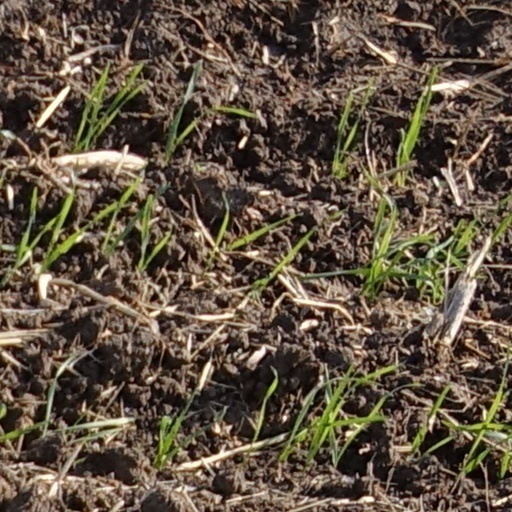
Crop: wheat